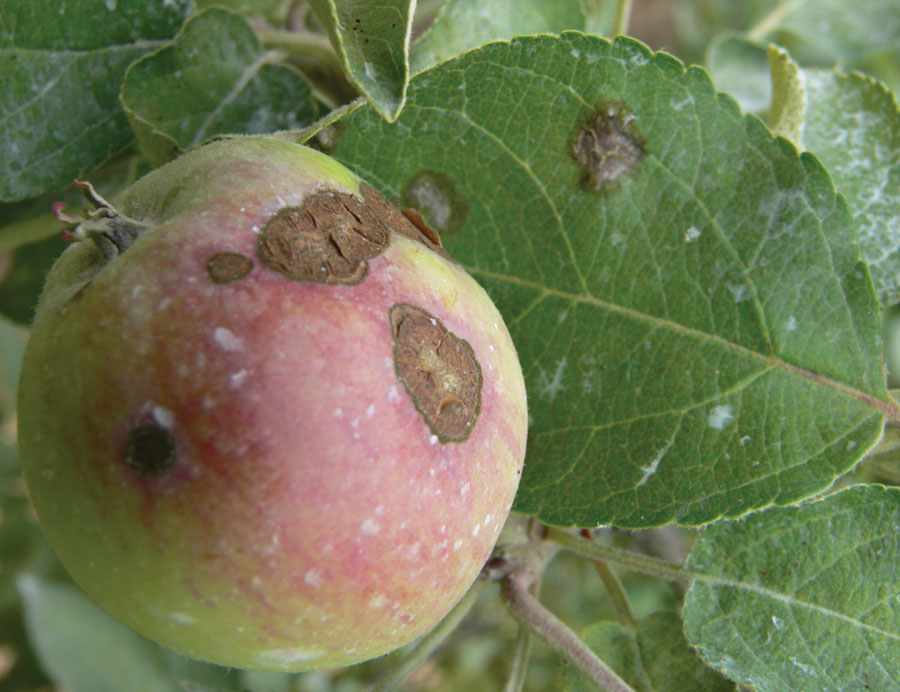
Plant: Apple
Disease: apple scab